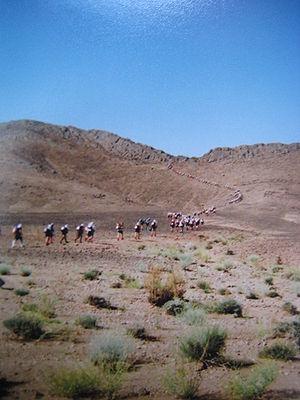
Le Marathon des Sables est une course à pied par étapes en autosuffisance alimentaire qui se déroule au Maroc chaque année au mois d'avril. Établie en 1986 comme une épreuve autonome, elle constitue désormais la quatrième des dix étapes de l'Ultra-Trail World Tour fondé en 2013 et disputé pour la première fois en 2014.